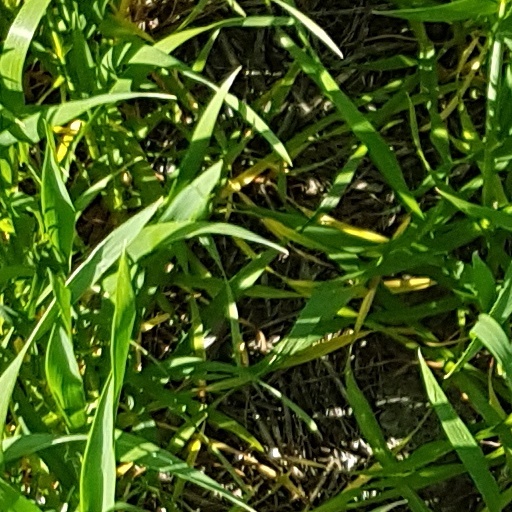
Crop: wheat